Nicholas Maximilianovitch, 4th Duke of Leuchtenberg

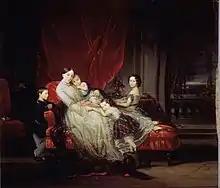
Grand Duchess Maria Nikolaevna of Russia, with her four eldest children by Christina Robertson in 1849. From left to right, Nicholas, Eugen, Eugenia and Maria.

Nicholas was the eldest son of Maximilian de Beauharnais and Grand Duchess Maria Nikolaevna of Russia. His father was the grandson of Joséphine de Beauharnais, the first wife of Napoleon and also a grandson of Maximilian I Joseph of Bavaria. His mother was the granddaughter of Paul I of Russia and of Frederick William Ill of Prussia.